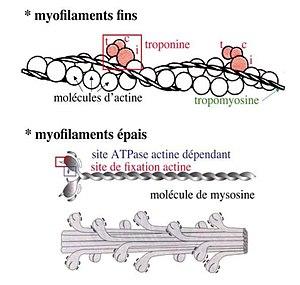
Description de l'actine et de la myosine, tropomyosine, troponine
Le sarcomère est l'unité de base des myofibrilles des muscles striés. Les sarcomères sont des agencements de plusieurs protéines composés de trois systèmes différents de filaments.